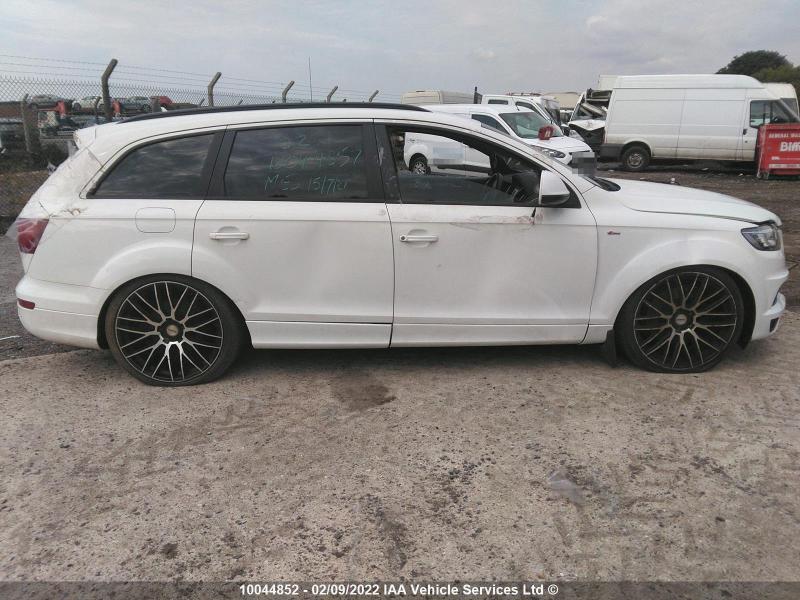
Aucun dommage détecté.
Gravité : aucun